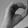
ASL letter: O